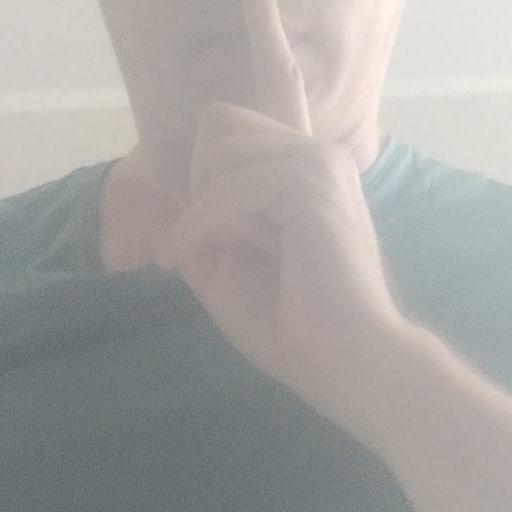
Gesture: mute